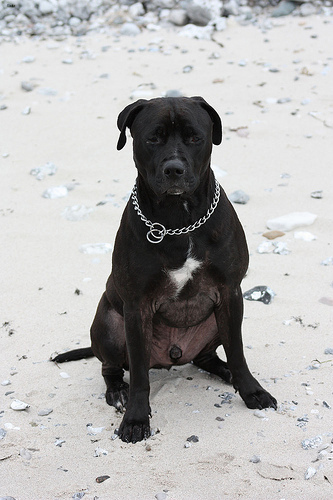
Breed: staffordshire bull terrier